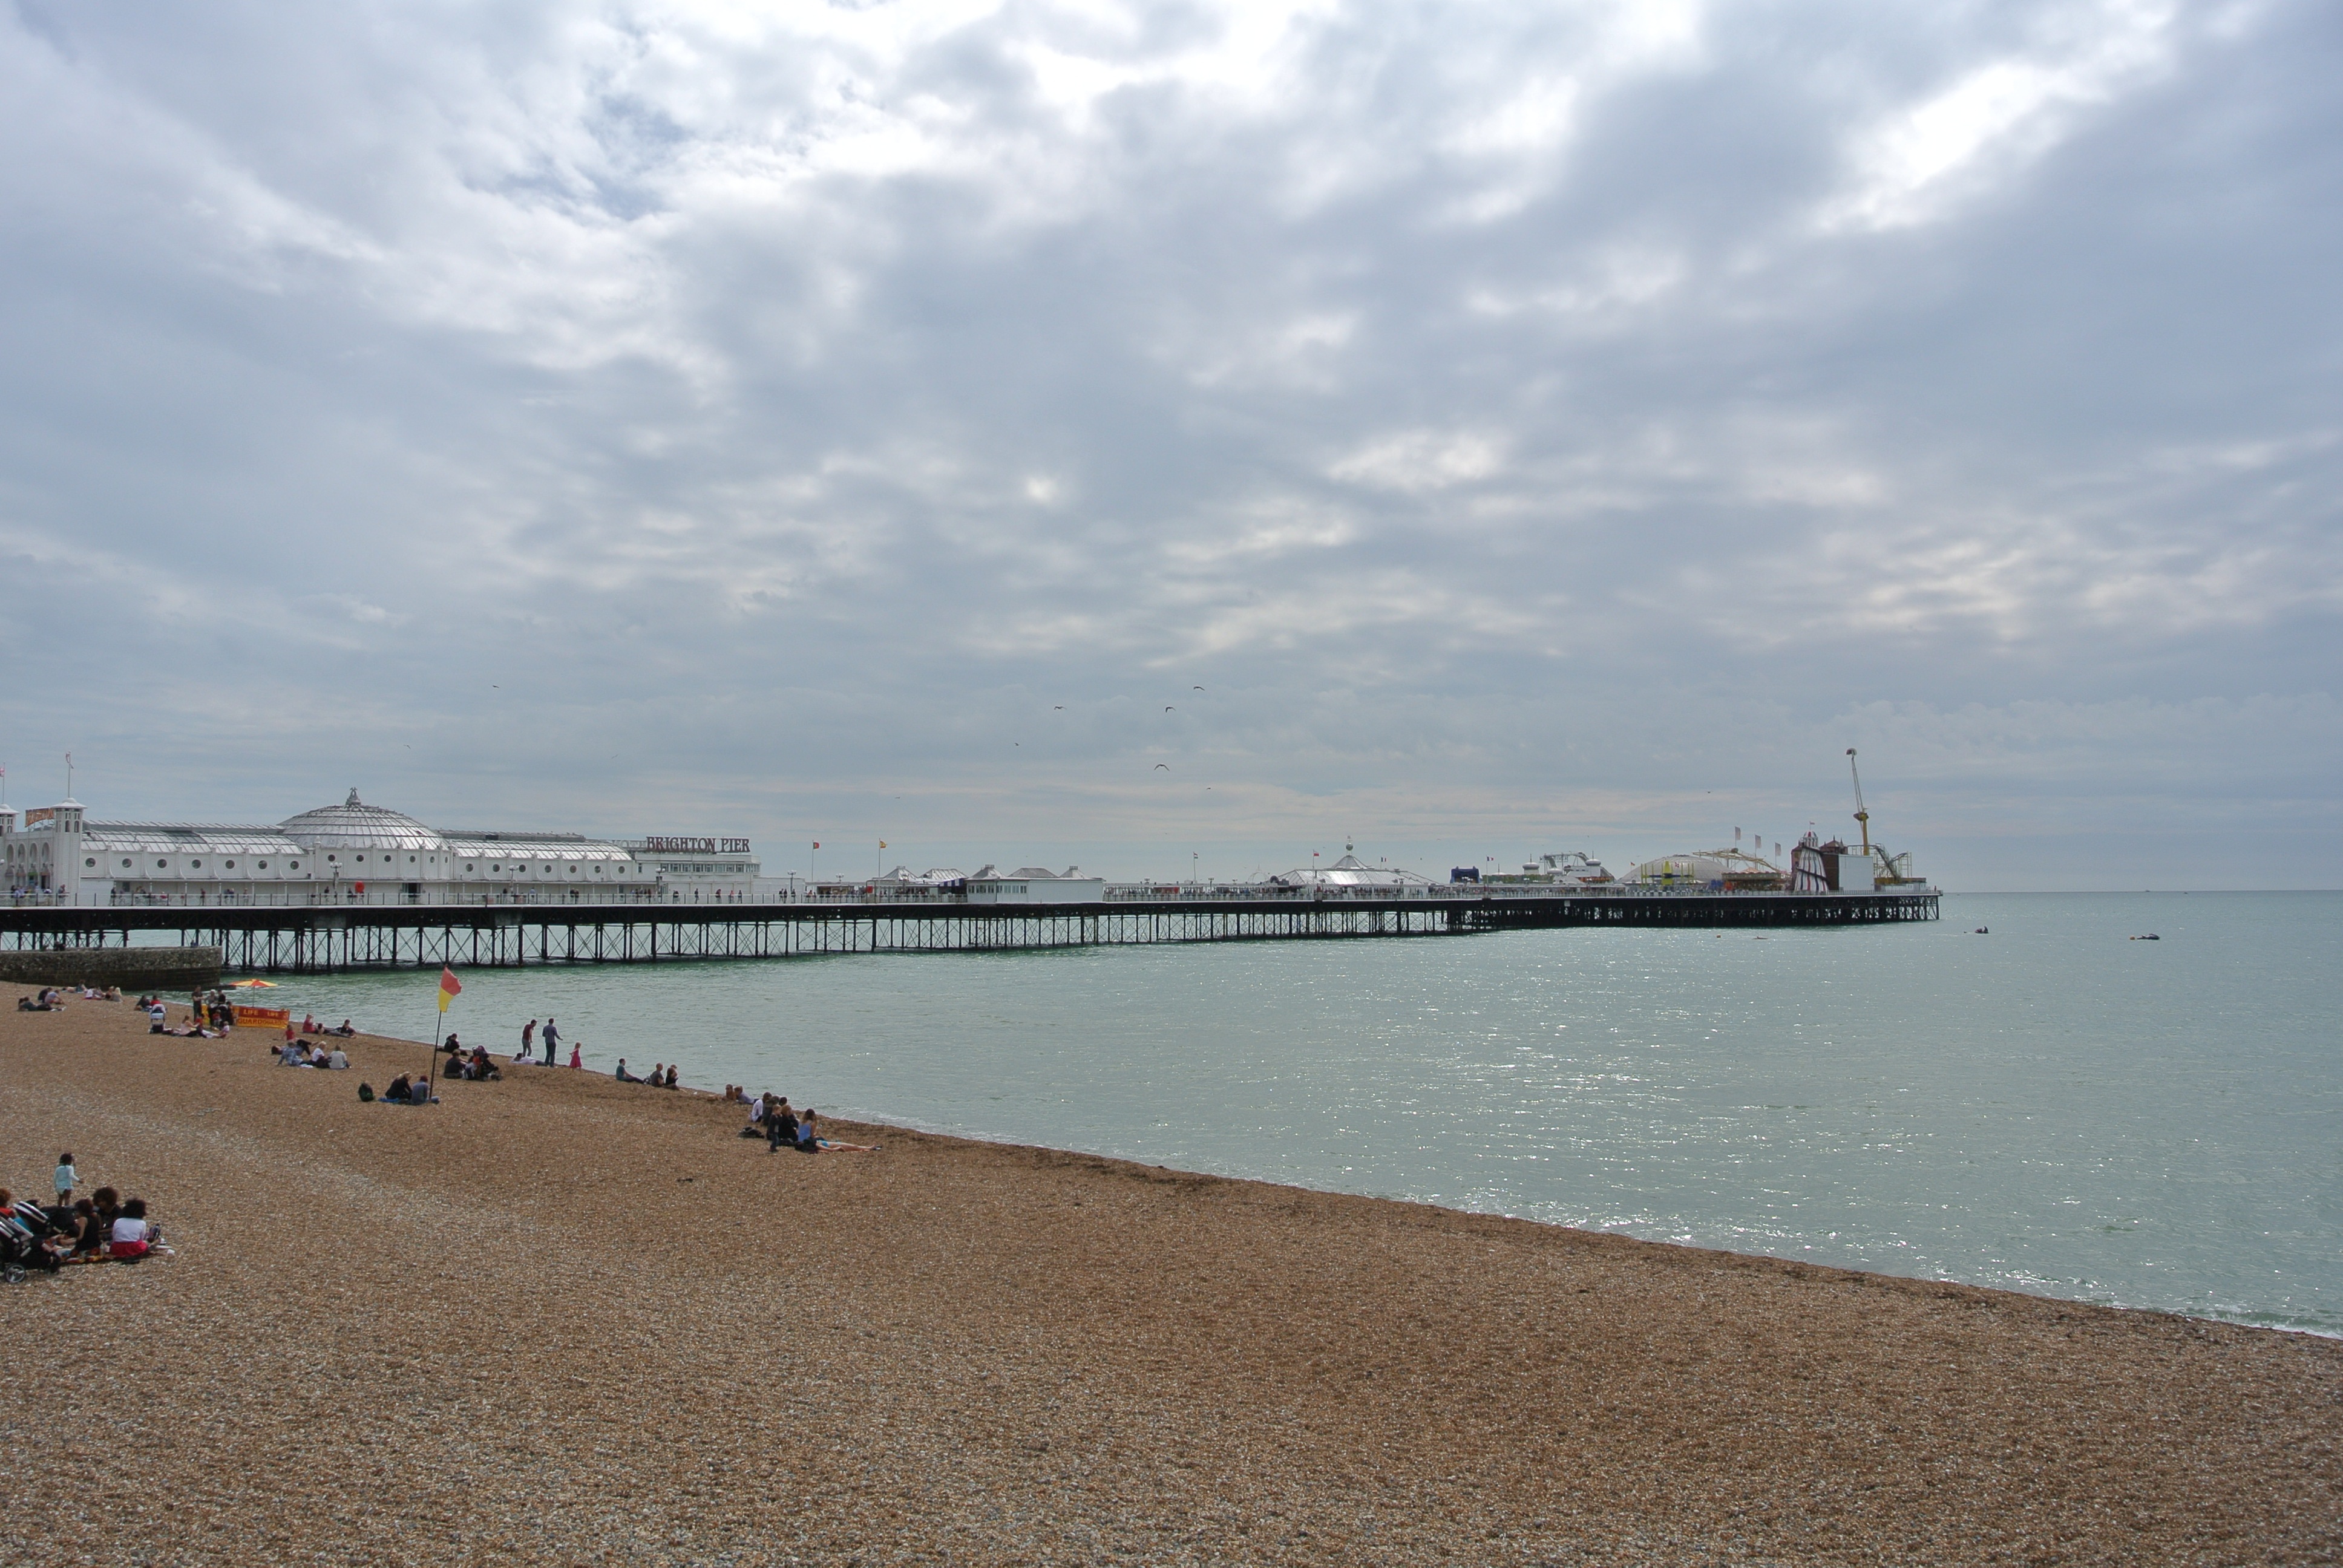
beach, sea, coast, sand, ocean, horizon, shore, pier, ship, seaside, vehicle, bay, harbor, body of water, brighton pier, england, ferry, channel, amusement, united kingdom, pebble beach, victorian architecture